Carina (yacht)

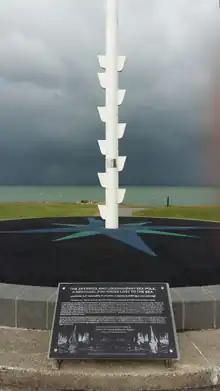
The two crew lost aboard the "Carina", plus two other "Carina" crew lost aboard the "Cymric", are remembered at the Skerries and Loughshinny Sea Pole Memorial.

Carina was a successful racing sailing yacht which disappeared off Howth Head on the Dublin coast in 1944 with two crew aboard, and is referenced in the Liam MacGabhann poem "Sailing Down the Bay" after two other members of her crew were also lost at sea on another boat. "Carina" sailed off scratch and regularly won or placed at Skerries Sailing Club races, and won the 1943 East Coast Championship of Ireland.